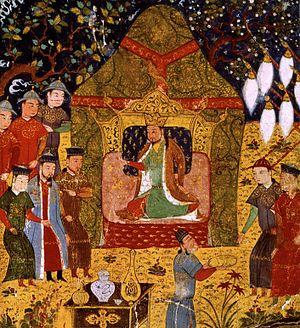
Djengiz Khân trônant dans une région de la source de Onan en 1206. Jami al-tawarikh, Rashid al-Din.